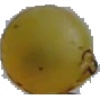
Label: white_grape